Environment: real
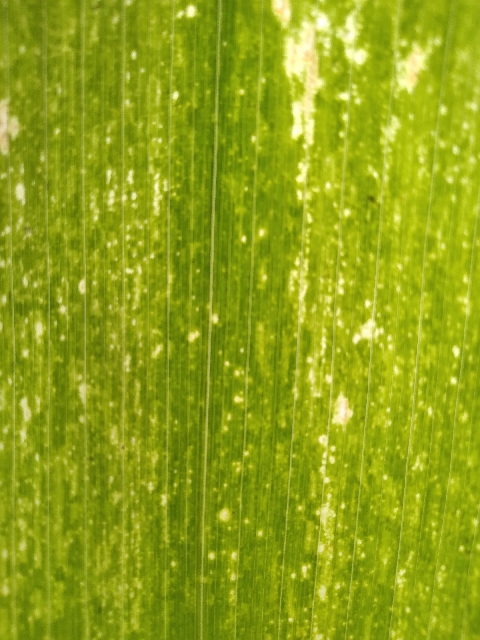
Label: lethal_necrosis